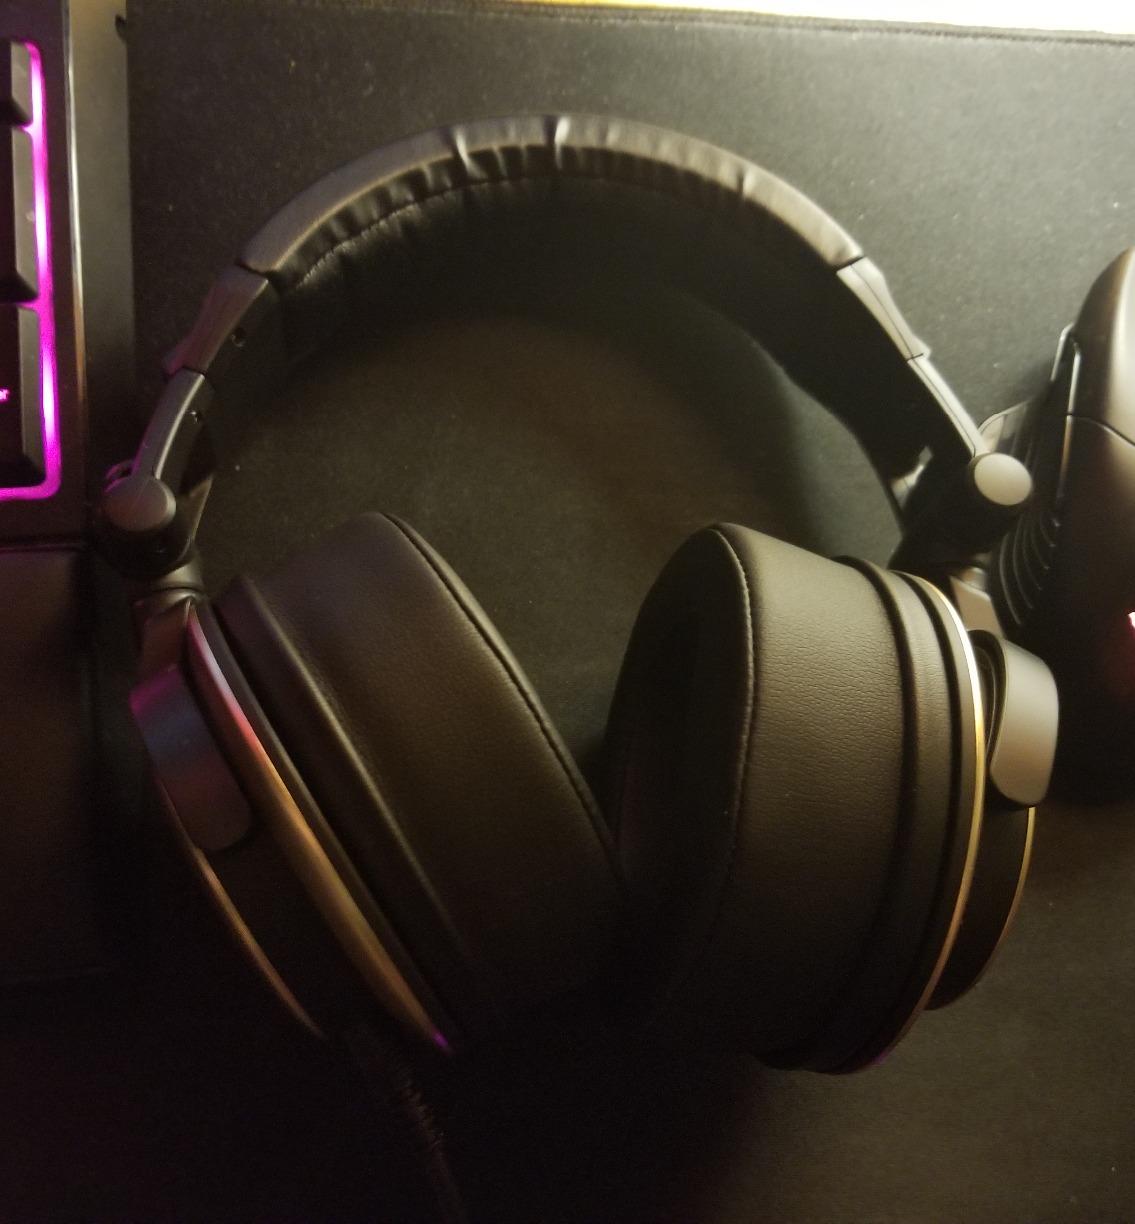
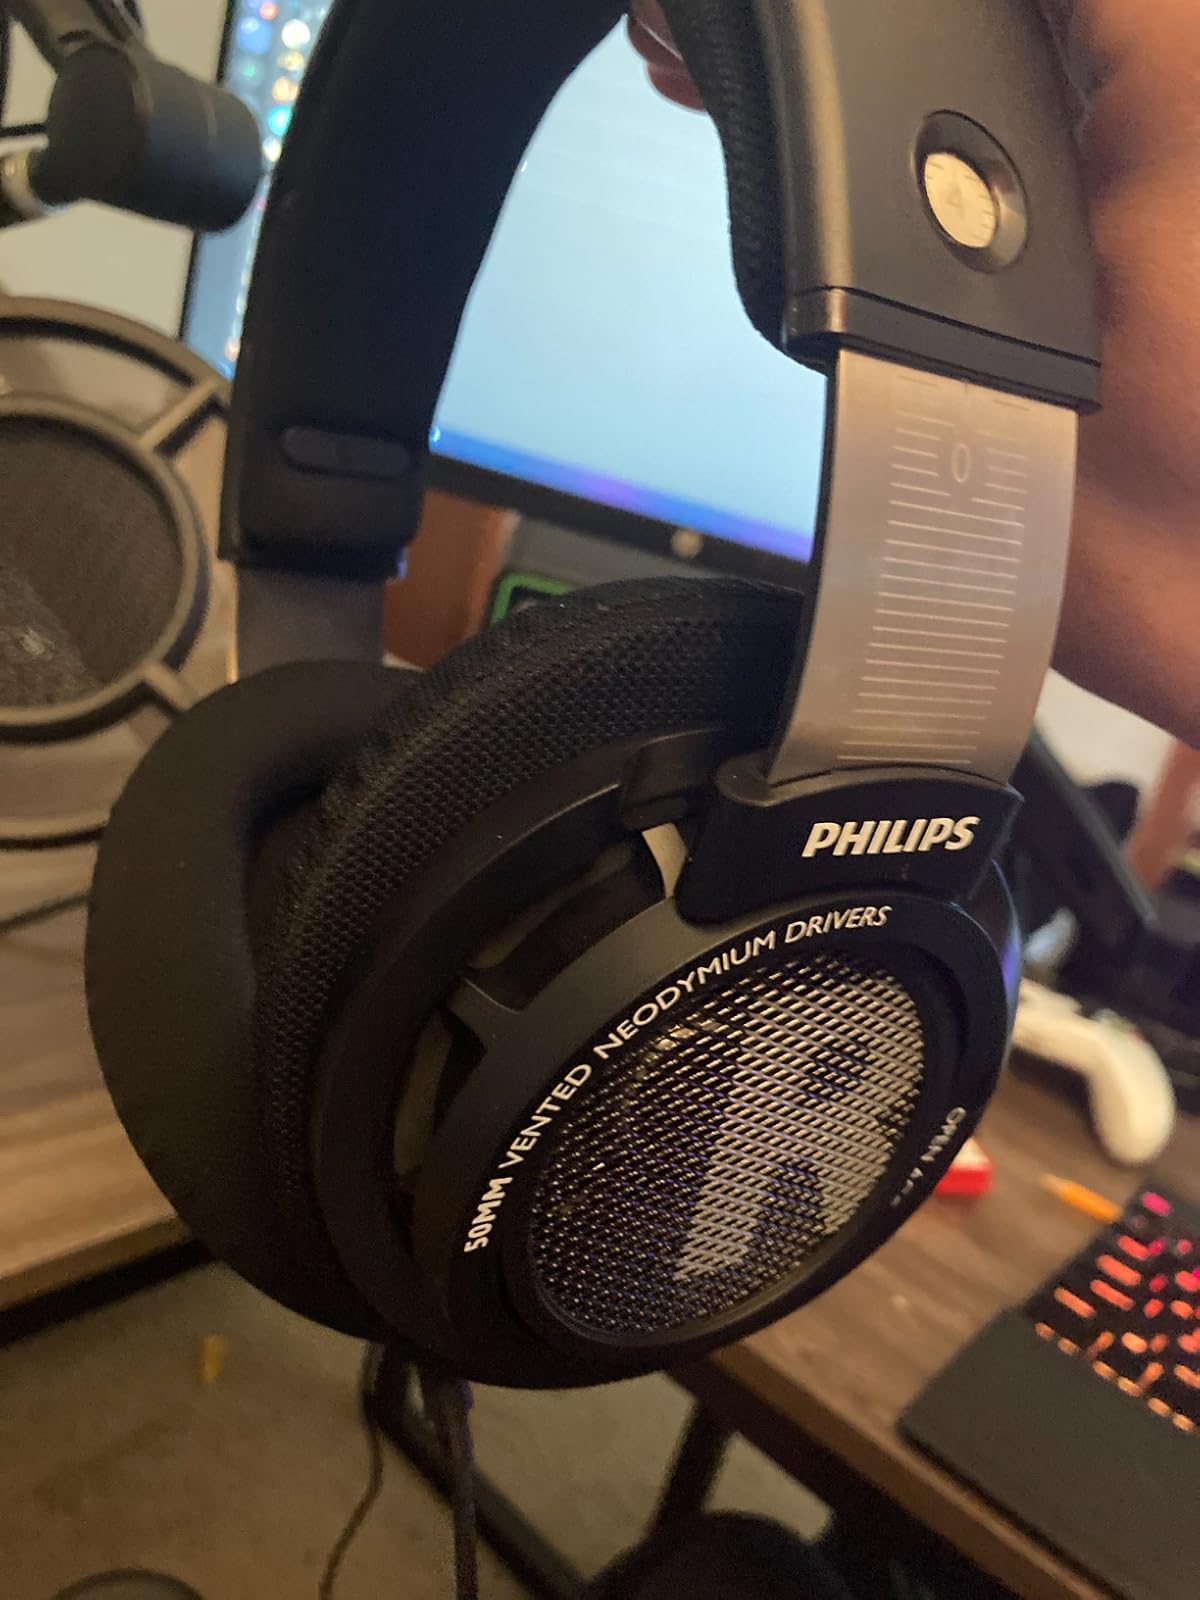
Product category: headphones
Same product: no